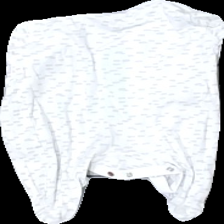
View: back
Type: Top
Category: Children
Brand: Not in the list
Brand text on label: Next
Colors: White, Beige
Material: 100% cotton
Pattern: Dots
Cut: Regular
Season: All
Price range: 50-100
Recommended usage: Reuse